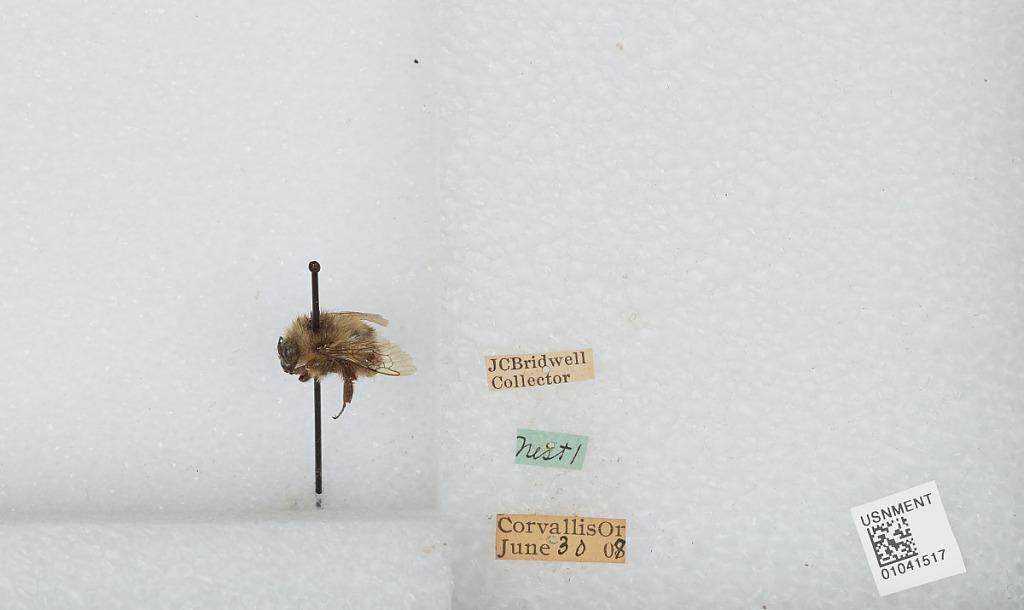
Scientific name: Bombus sp.
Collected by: J. Bridwell
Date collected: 1907-6-30
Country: United States
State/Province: Oregon
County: Benton
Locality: Corvallis
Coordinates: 44.57, -123.28